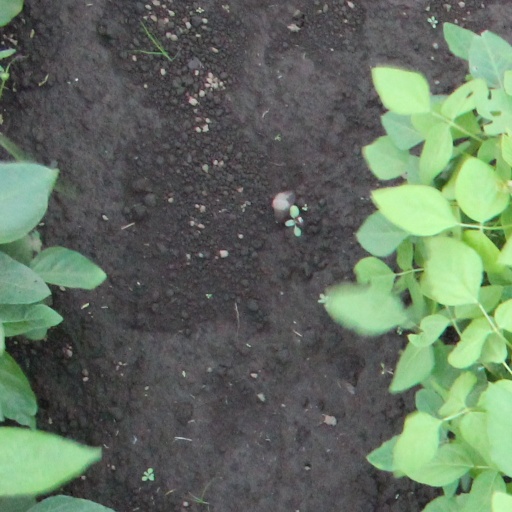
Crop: soybean